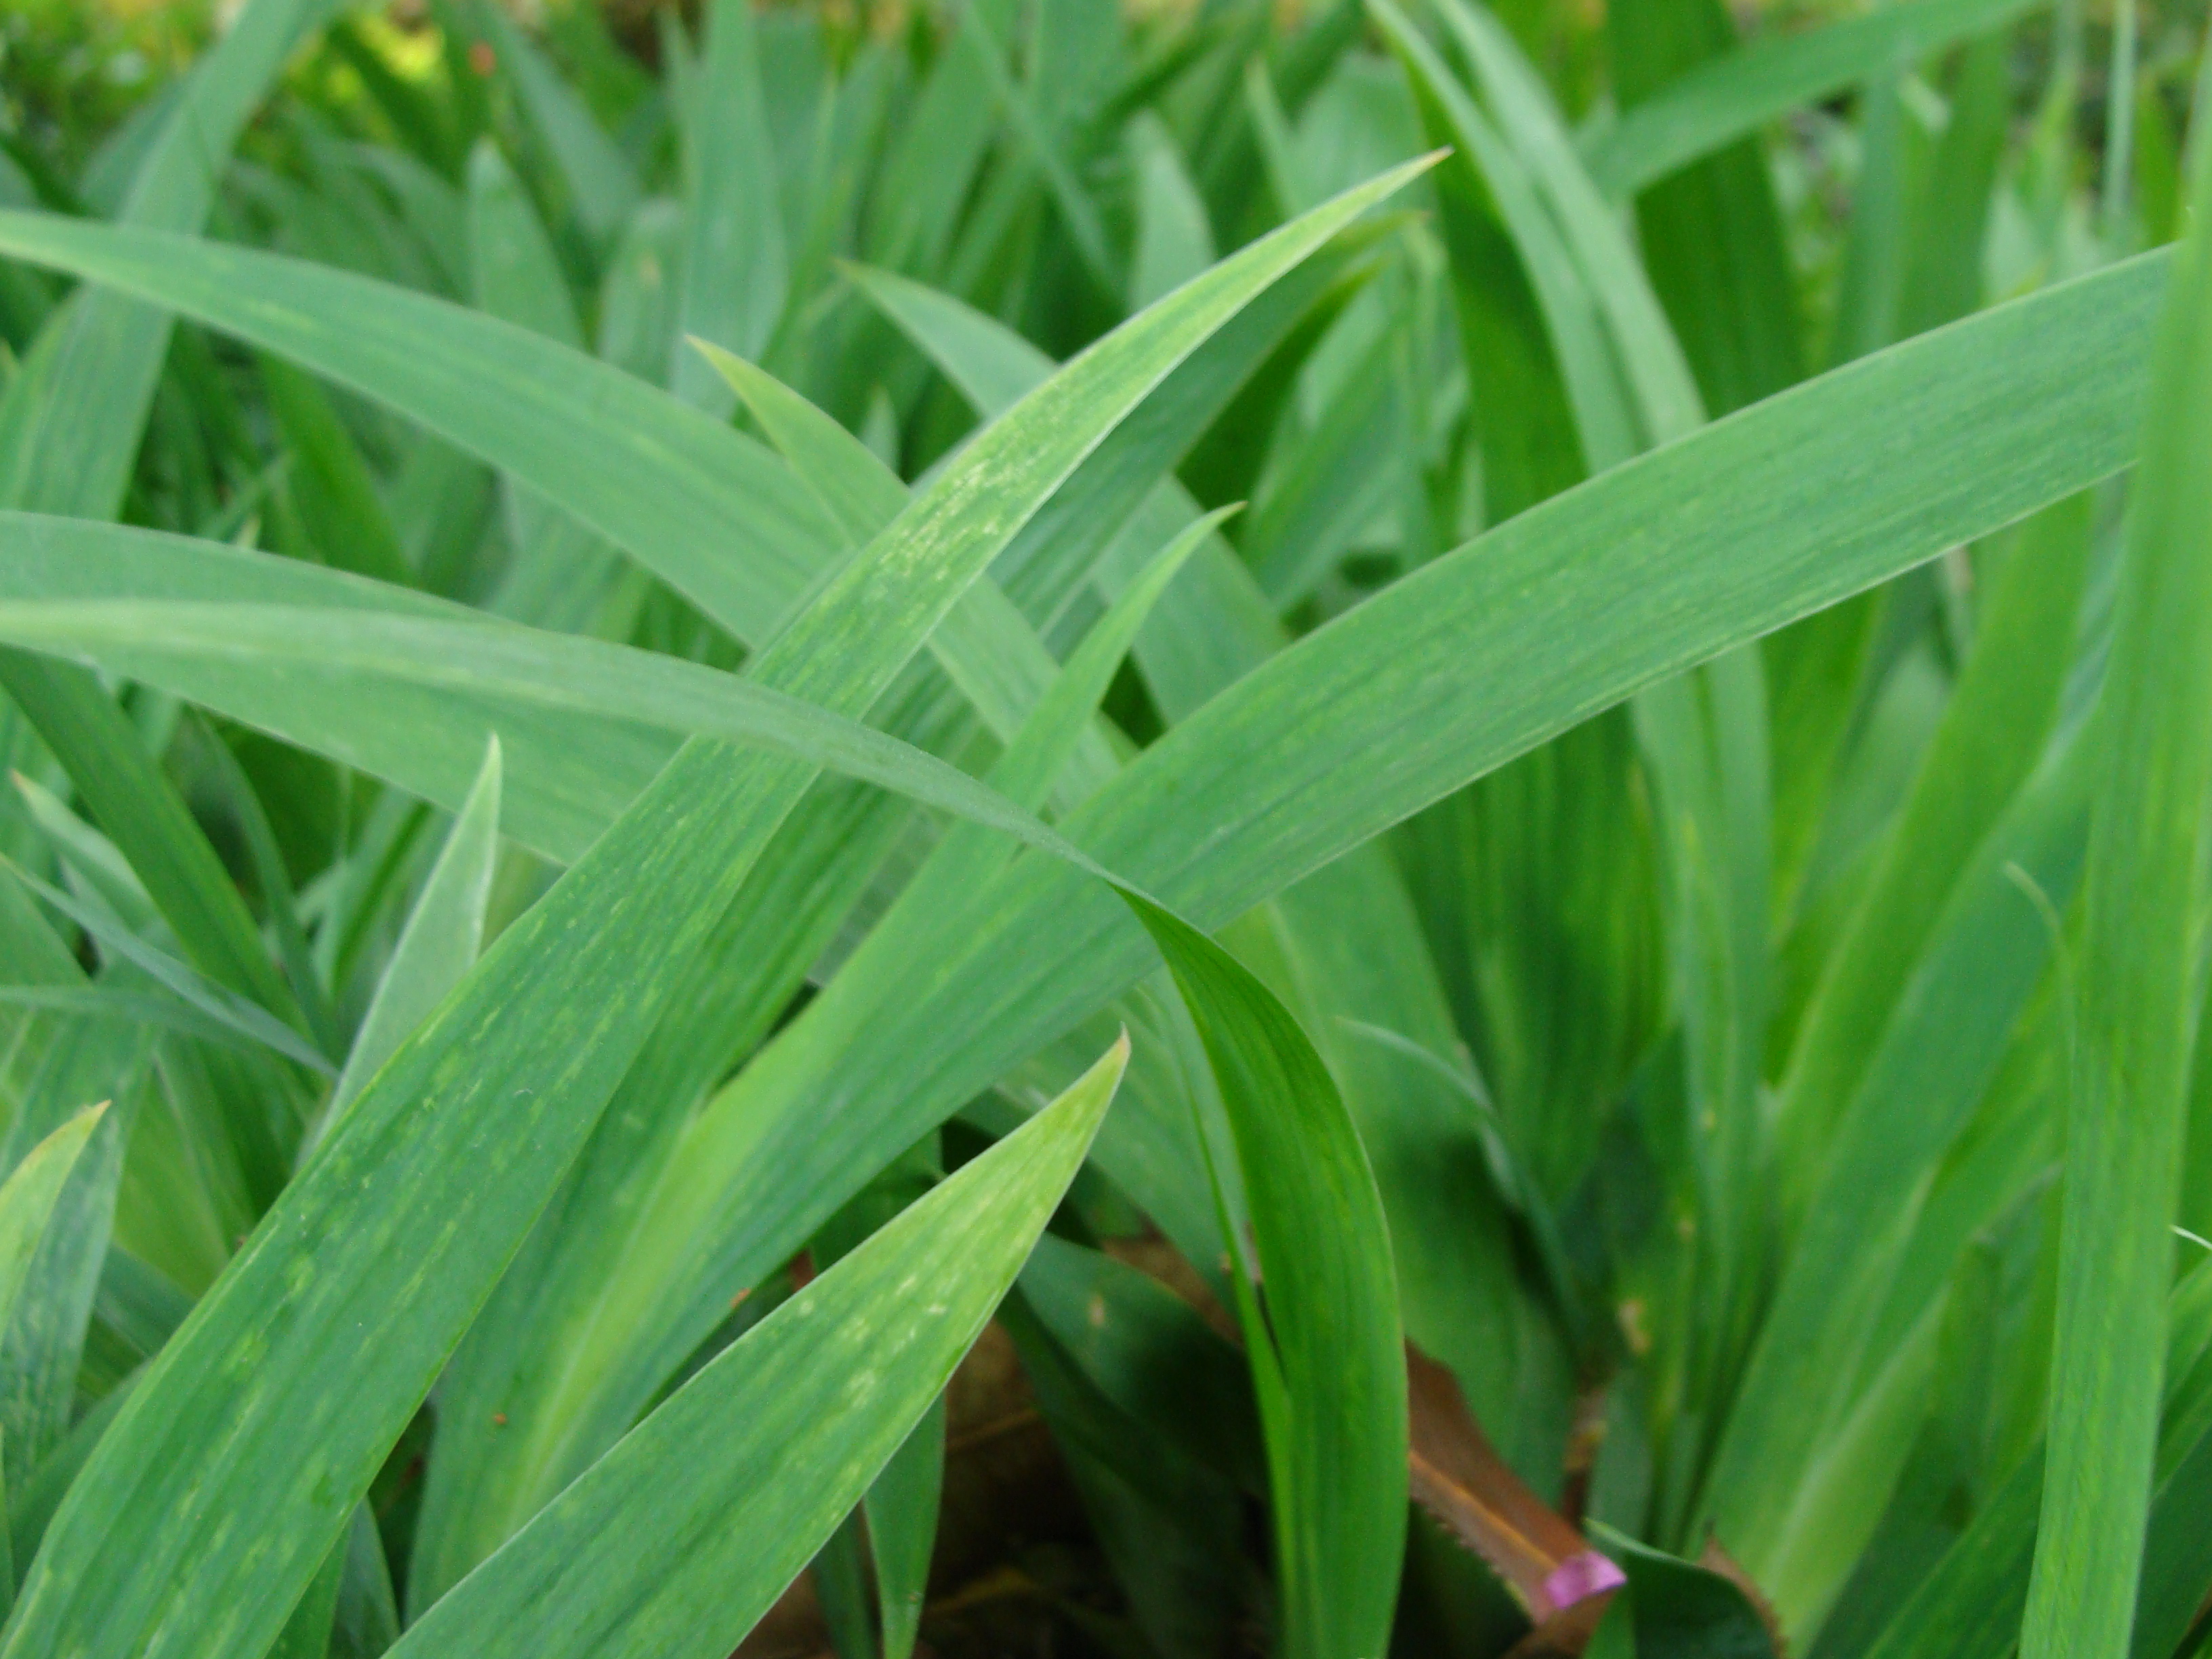
tree, plant, grass, leaf, grass family, sweet grass, terrestrial plant, plant stem, hierochloe, herb, sedge family, moisture, commodity